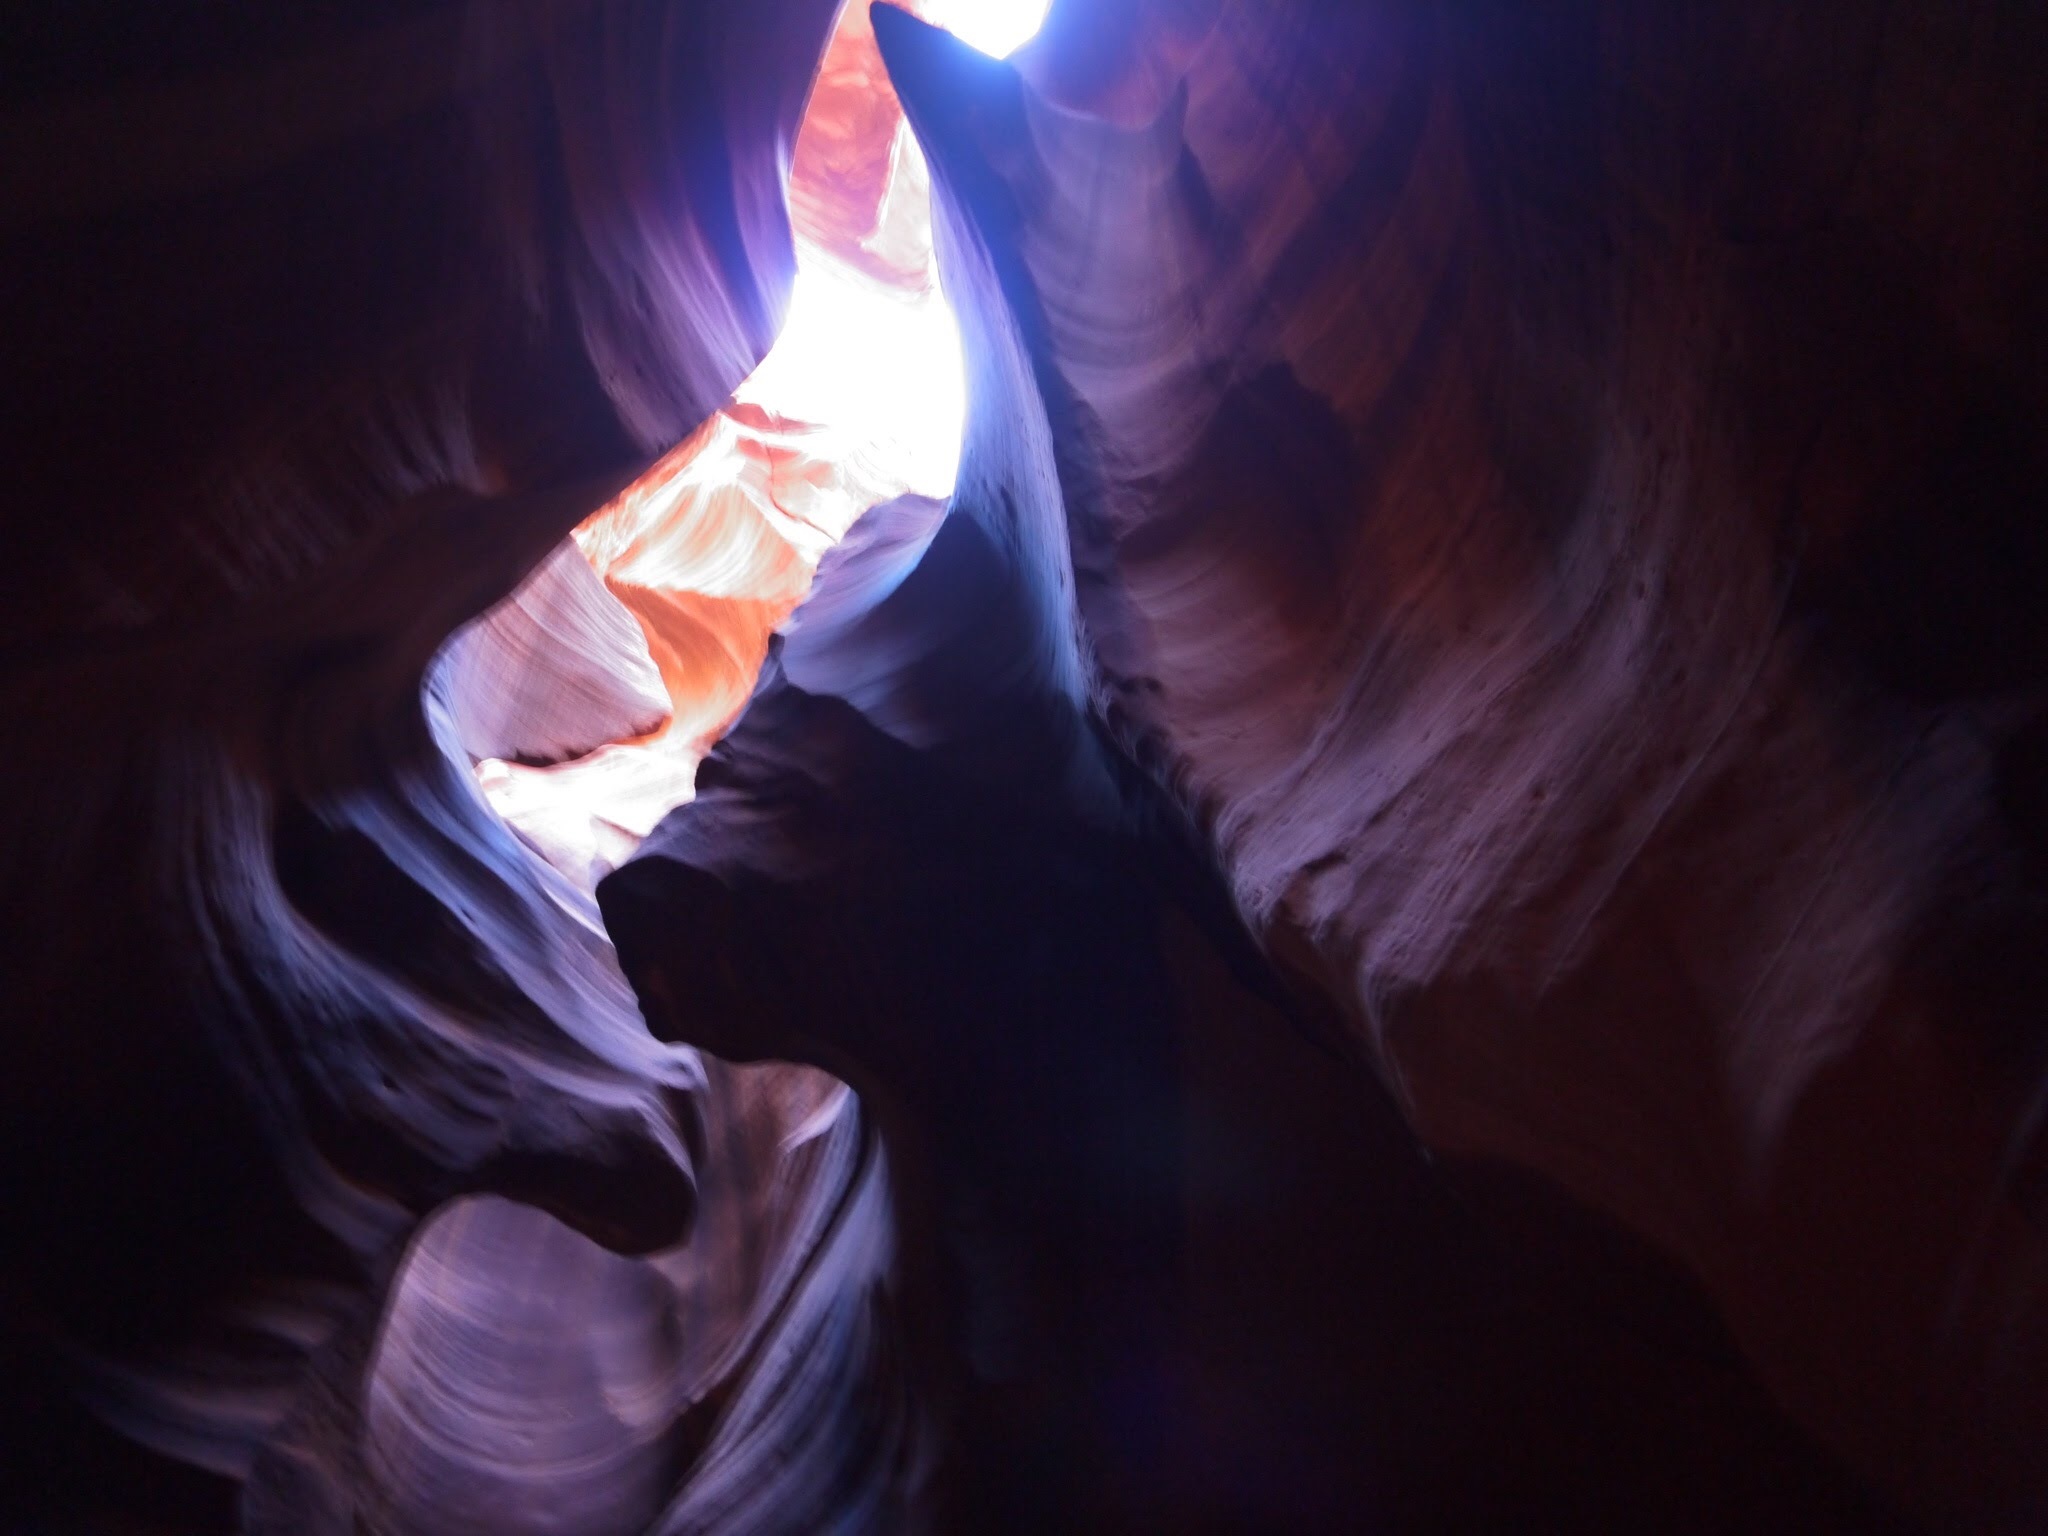
light, sunlight, color, darkness, blue, eye